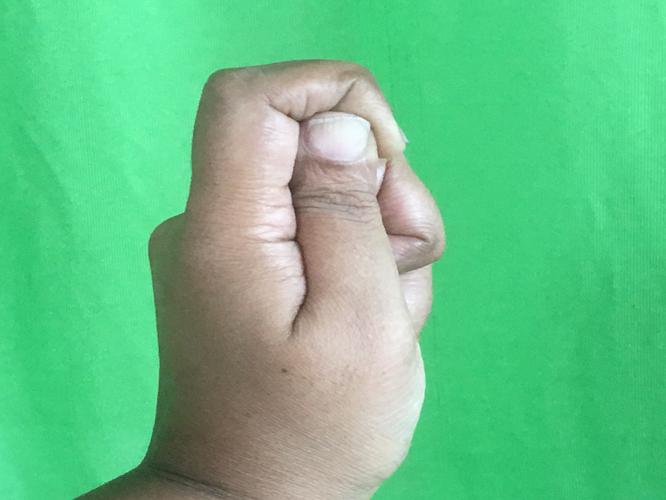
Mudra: Kapith
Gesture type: single_hand